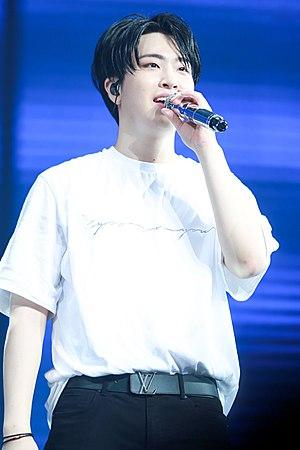
Choi Young-jae, communément appelé Youngjae, est un chanteur et danseur sud-coréen né le 17 septembre 1996 à Mokpo. Il est surtout connu pour faire partie du boys band sud-coréen GOT7.